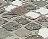
Surface type: sett